Columella (botany)

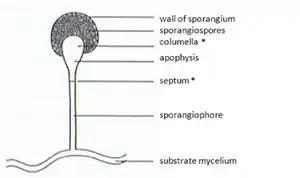
Zygote fungus sporangium, with columella labelled

Columella (in plants) is an axis of sterile tissue which passes through the center of the spore-case of mosses. In fungi, it refers to a centrally vacuolated part of a hypha, bearing spores. The word finds analogous usage in myxomycetes.